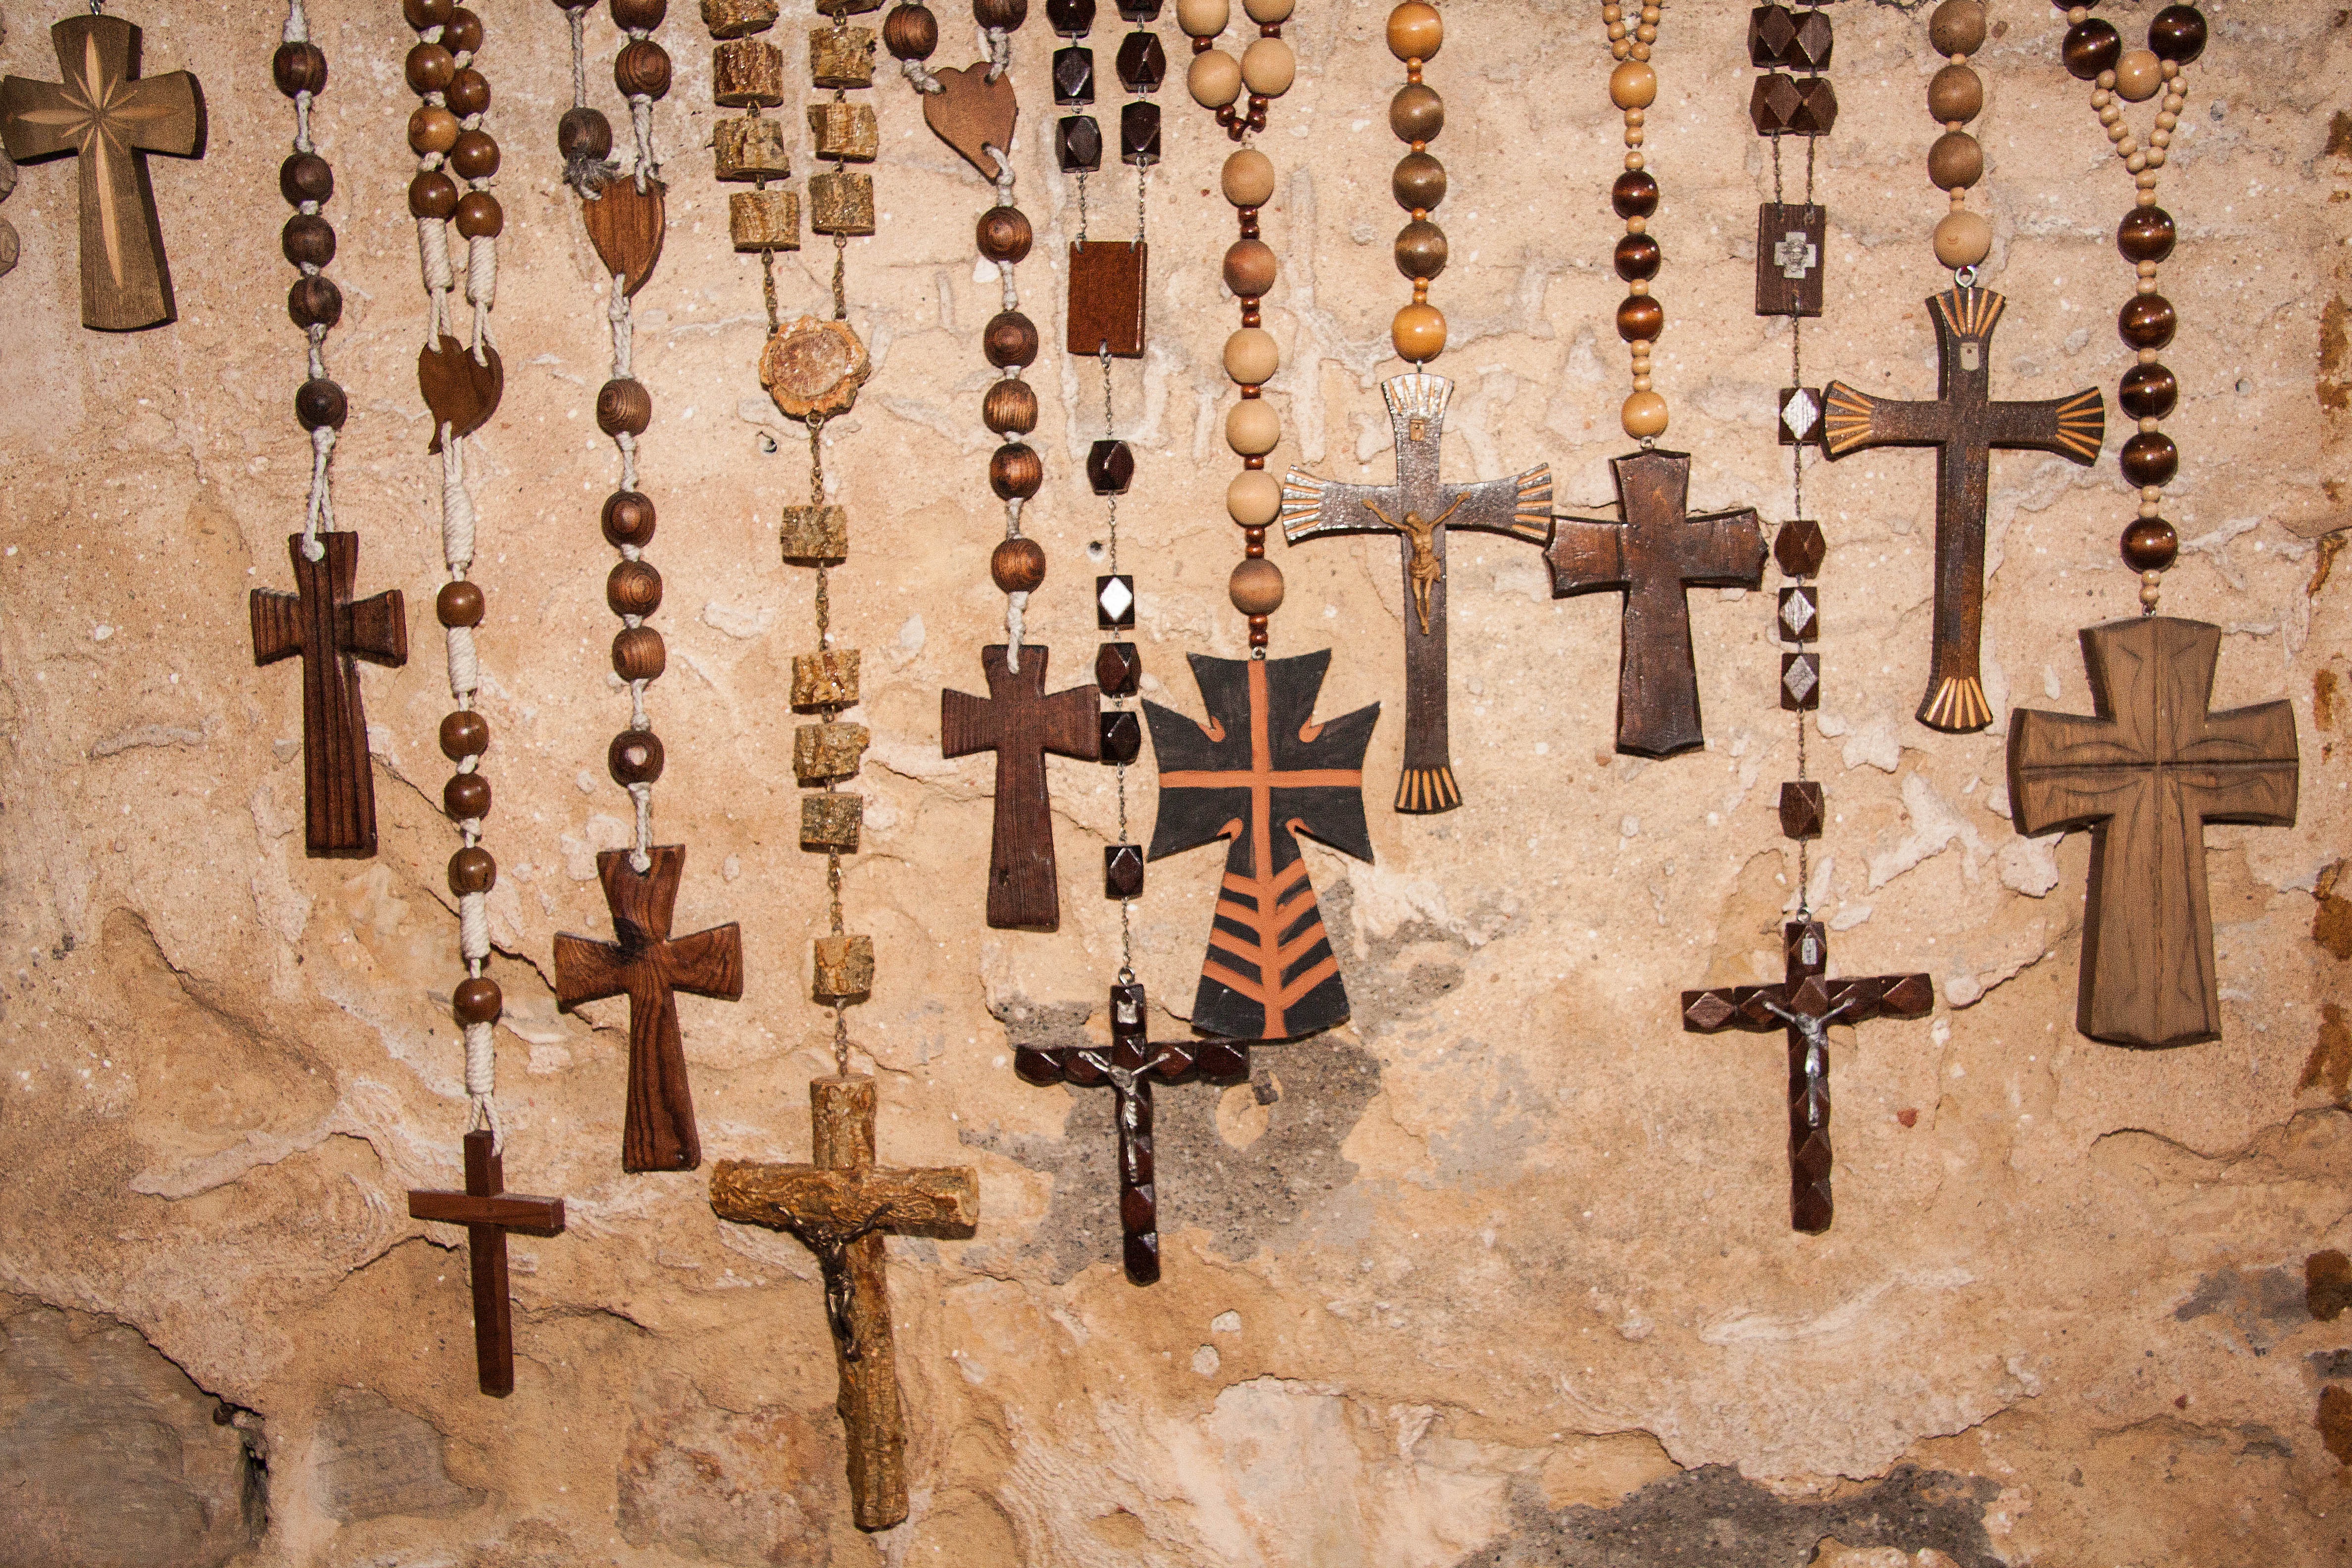
wood, wall, church, chapel, cross, christian, art, design, faith, jesus, christianity, clinic, beads, rosary, place of pilgrimage, ancient history, rosaries, devotion to mary